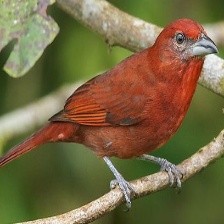
Species: HEPATIC TANAGER
Scientific name: PIRANGA FLAVA